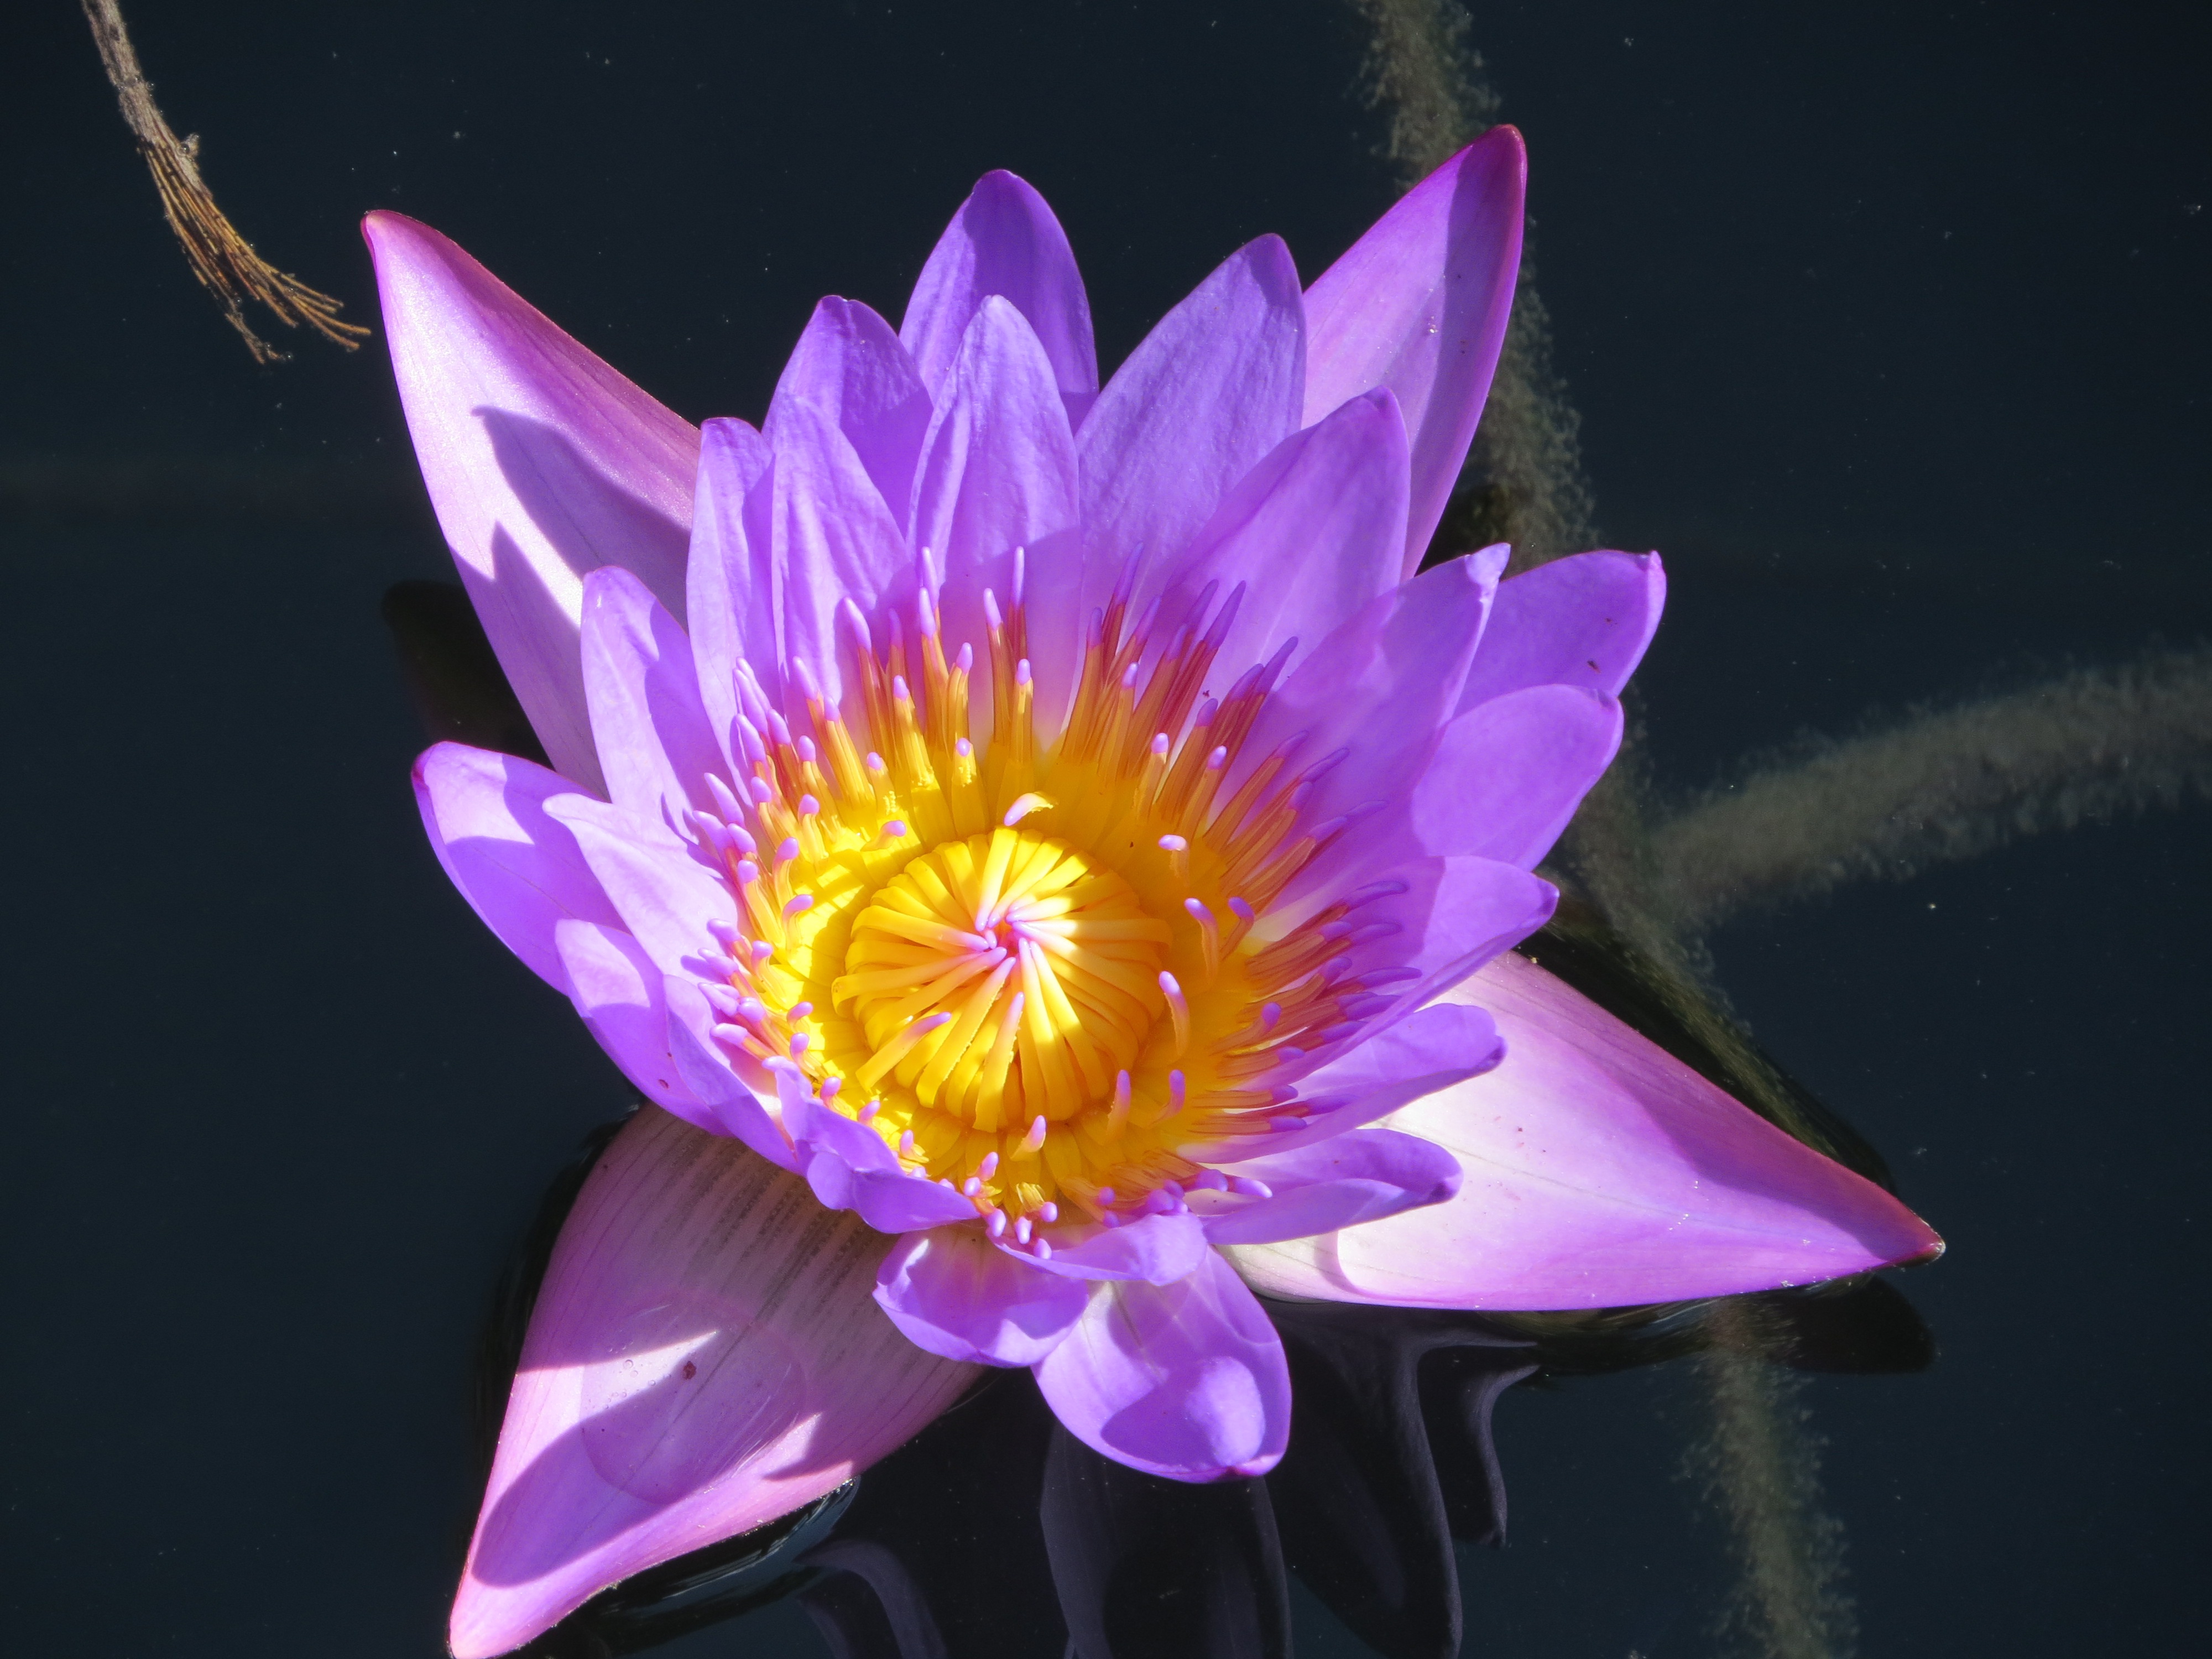
water, nature, plant, flower, purple, petal, color, sacred lotus, aquatic plant, flora, water lily, lotus, macro photography, flowering plant, land plant, lotus family, proteales